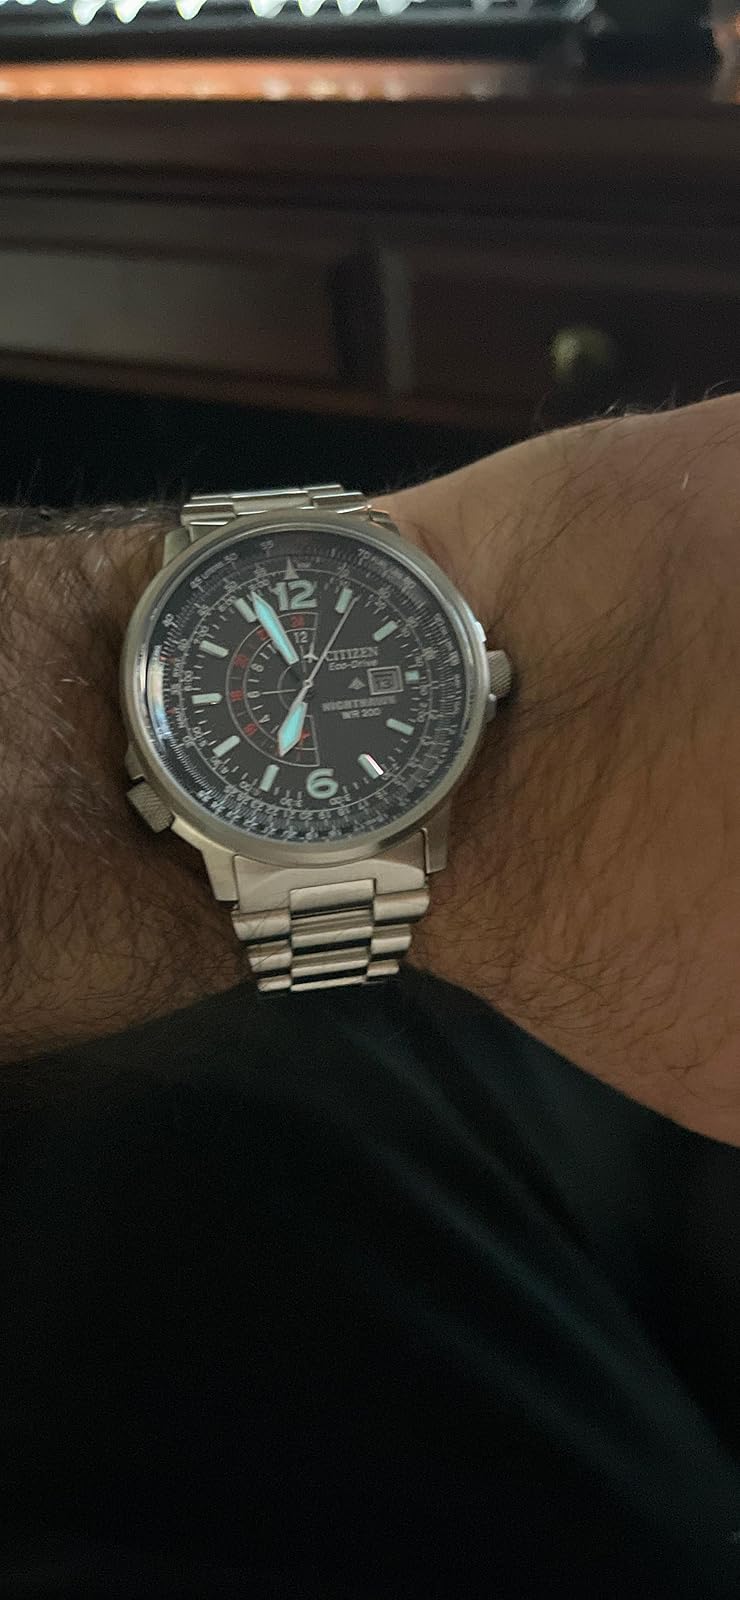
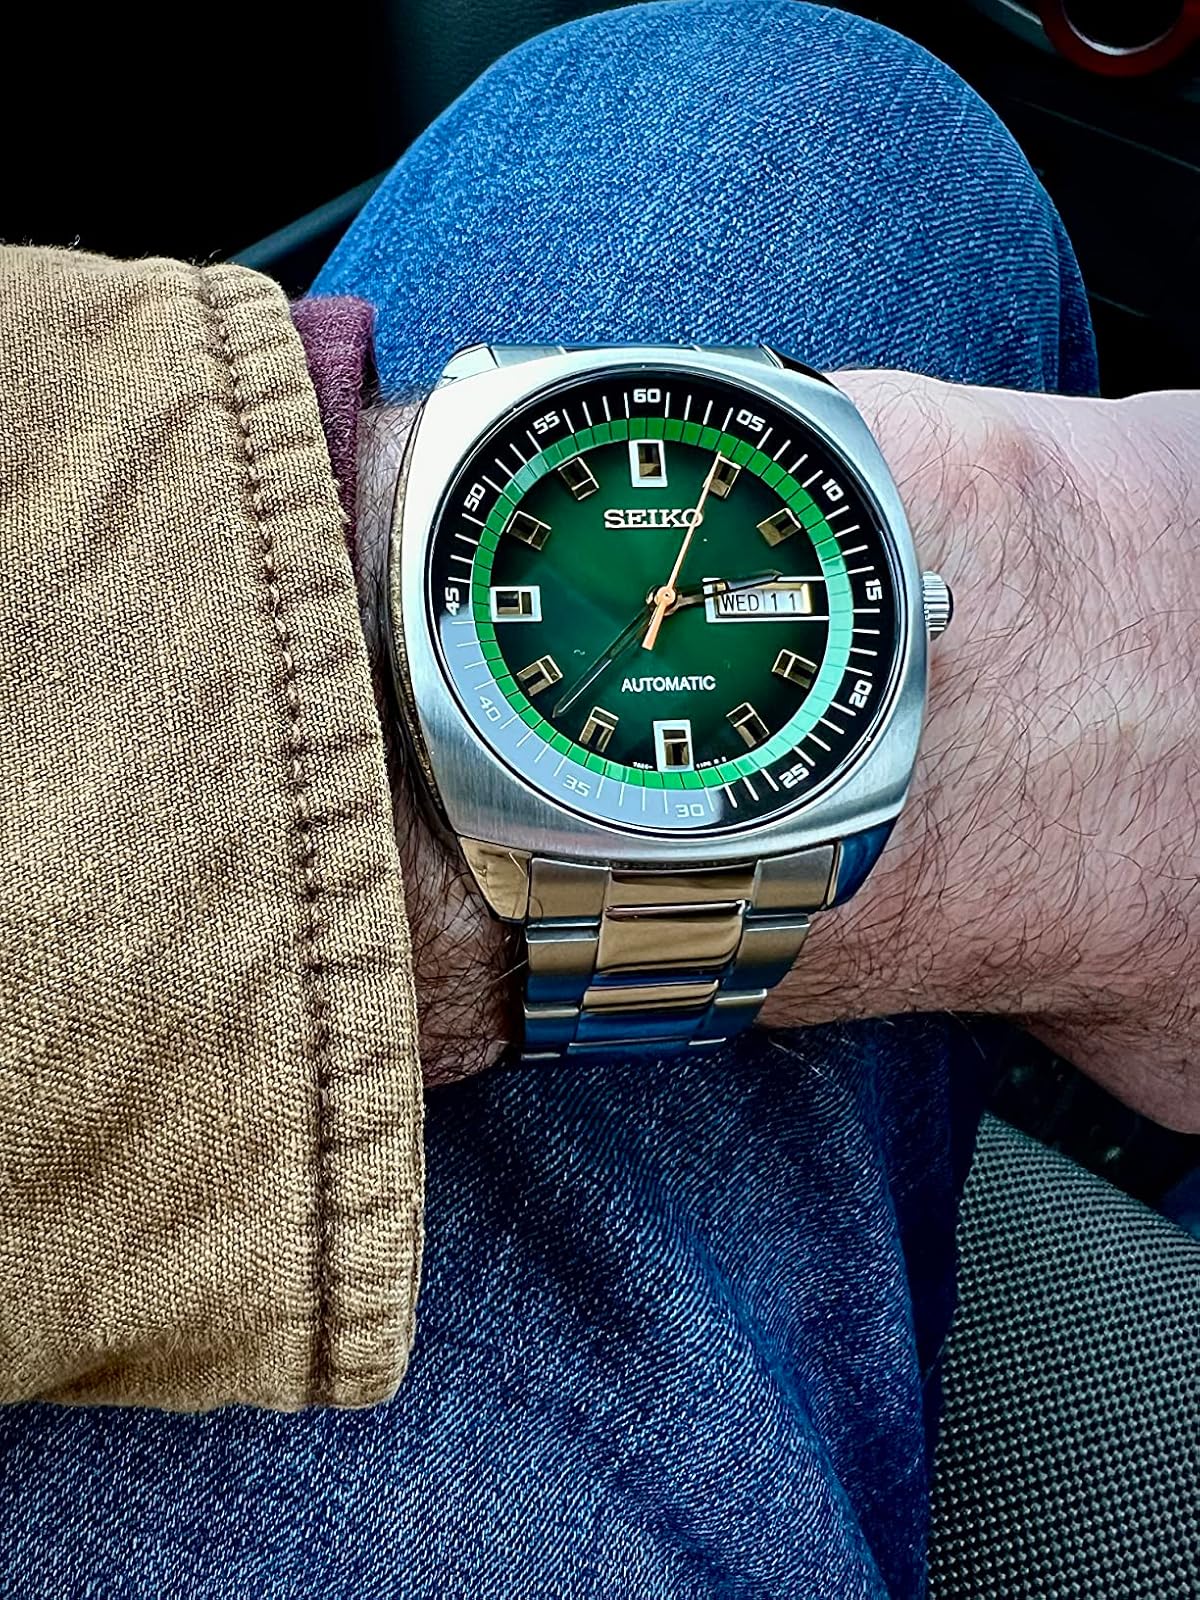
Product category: accessories_watch
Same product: no